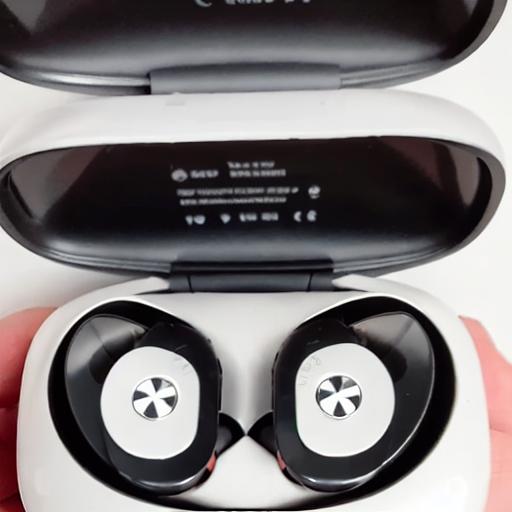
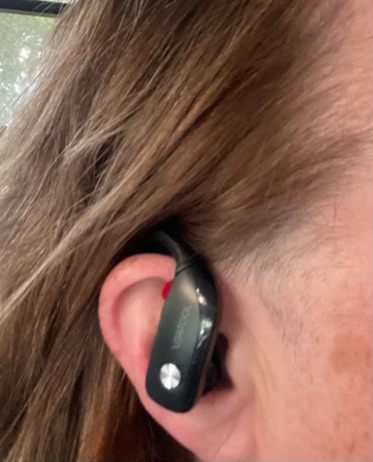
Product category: earbuds
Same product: no